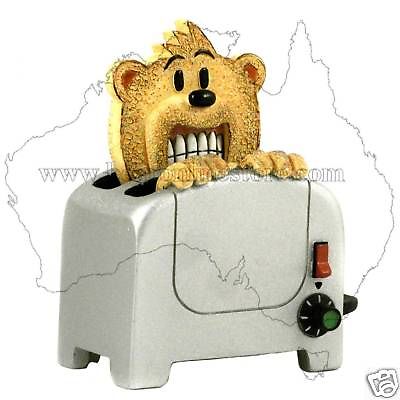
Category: toaster